Quirindi Shire

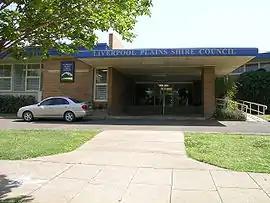
Former Quirindi Shire offices, 2009

Quirindi Shire was a local government area in the New England region of New South Wales, Australia.